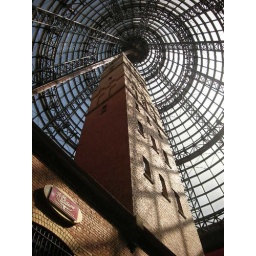
This is the old shot tower in Melbourne Central, it is surrounded by a glass cone roof.